First Army (Turkey)

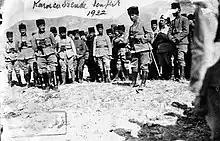
I Corps Commander Colonel İzzettin during military inspection in Afyon Karacaören in the Summer of 1922

As of November 2000, the 3rd Mechanized Infantry Division Command ("3. Mekanize Piyade Tümen Komutanlığı") existed. Also reported during at ceremony in October 2005 at Edirne.